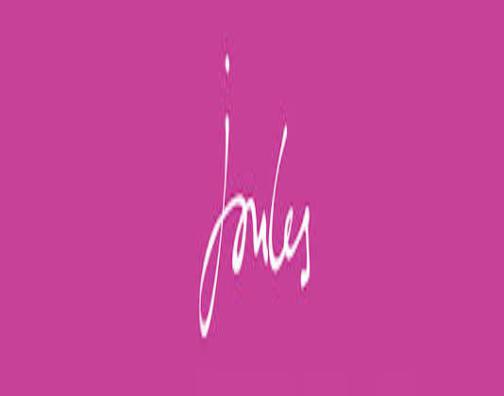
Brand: JOULES
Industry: Clothes